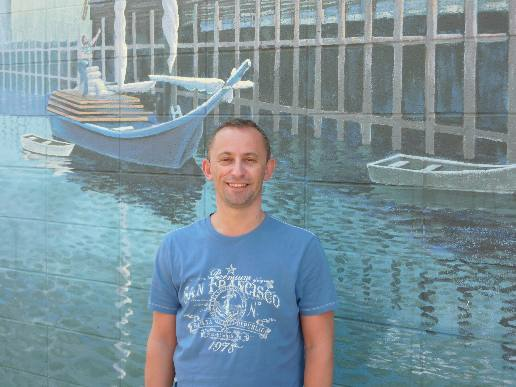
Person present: Yes